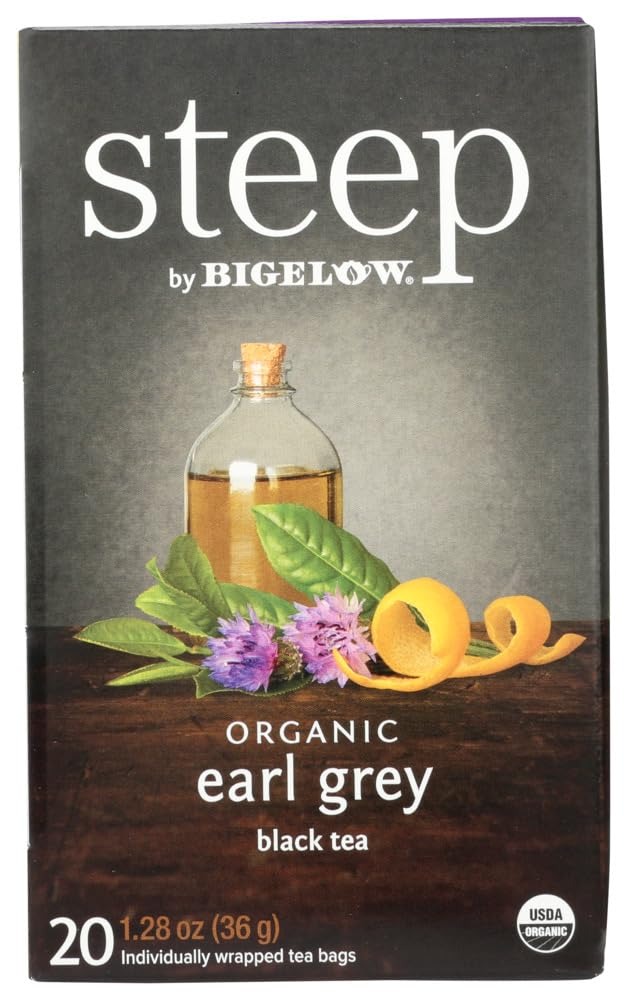
Item Name: steep by Bigelow Organic Earl Grey Black Tea Bags, 20 Count Box Caffeinated Black Tea
Bullet Point 1: Craft Organic Teas: steep by Bigelow brings exotic and on-trend ingredients to unique tea recipes unlike any other. Drink as hot tea or iced tea, sweetened or plain. Add a splash of milk for a creamy treat
Bullet Point 2: Individually Wrapped: steep by Bigelow Tea always come individually wrapped in foil pouches for peak flavor, freshness and aroma to enjoy everywhere you go! Gluten -free, calorie-free, and Kosher Parve, USDA Organic and Non- GMO Project Verified
Bullet Point 3: Try Every Flavor: There's a tea for morning, noon, and night time relaxation. Try our English Breakfast, Vanilla Chai, antioxidant Green Tea, decaffeinated teas, organic teas and a variety of our herbal tea bags
Bullet Point 4: Packaged in the USA: In 1945 Ruth Campbell Bigelow created our first tea, Constant Comment, a strong, flavorful black tea blended with aromatic orange peel and sweet warming spices. Today, Bigelow is still 100% Family Owned
Bullet Point 5: Uncompromised Quality: Since 1945, Bigelow Tea has been a leader in premium tea and proud to be a Certified B Corporation - meeting the highest verified standards of social and environmental performance, transparency and accountability
Value: 20.0
Unit: Count

Price: 7